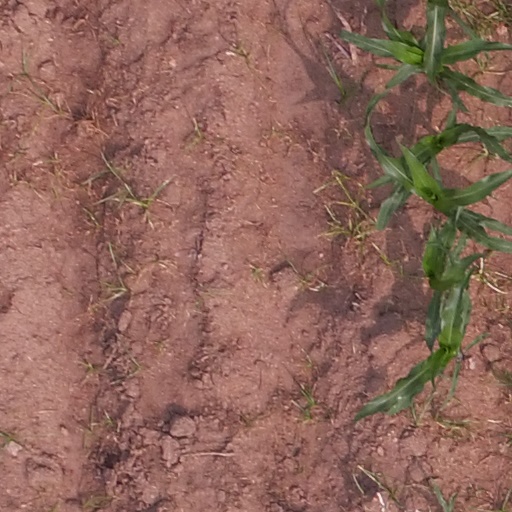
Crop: maize; corn